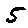
Label: 5